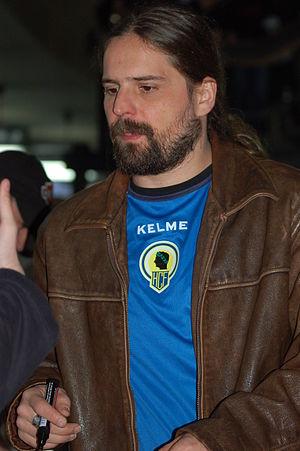
Andreas Kisser, né Andreas Rudolf Kisser le 24 août 1968 à São Bernardo do Campo, est un guitariste, auteur-compositeur et producteur brésilien. Il est principalement connu en tant que guitariste du groupe de metal Sepultura. Depuis son arrivée dans la formation en 1987 il a participé à chaque enregistrement du groupe, de Schizophrenia à Machine Messiah. En outre, Kisser a également collaboré à divers projets musicaux, avec plusieurs groupes et artistes.